Muhammad Shah

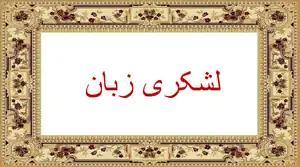
"Lashkari Zabān" ("military camp language" or "Battalionese language") title in Nastaʿlīq script

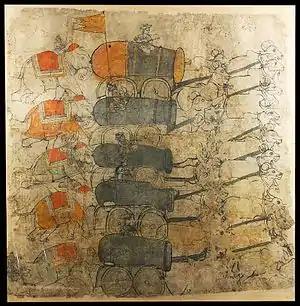
Elephants pushing Mughal artillery cannons drawn also by bullocks.

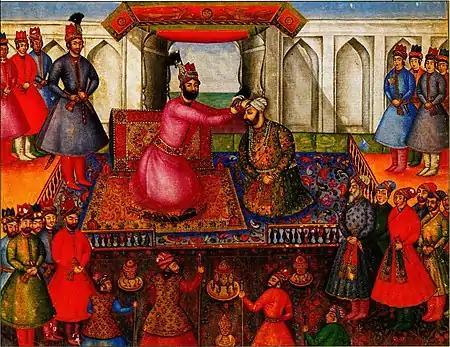
Muhammad Shah with the Persian invader Nader Shah, art from Nader's court historian Mirza Mehdi Khan Astarabadi, who was a firsthand witness of the encounter

While Urdu (derived from "Zuban-i Urdū-yi Muʿallá" or in local translation "Lashkari Zaban", shortened to "Lashkari") was already in use before Muhammad Shah's reign, it was during his reign that it became more popular among the people and he declared it as the court language, replacing Persian. During Muhammad Shah's reign, Qawwali was reintroduced into the Mughal imperial court and it quickly spread throughout South Asia. Muhammad Shah is also known to have introduced religious institutions for education such as Maktabs. During his reign, the Quran was translated for the first time into simple Persian and Urdu. Also, during his reign, the formal Turkic dress, normally worn by the high Mughal nobility since Mughals originally hailed from Samarqand, was replaced by the Sherwani. However, Muhammad Shah's adoption of the Deccan-influenced dress to court would lead to derisive comments, such as ""See how the Deccan monkey dances!""